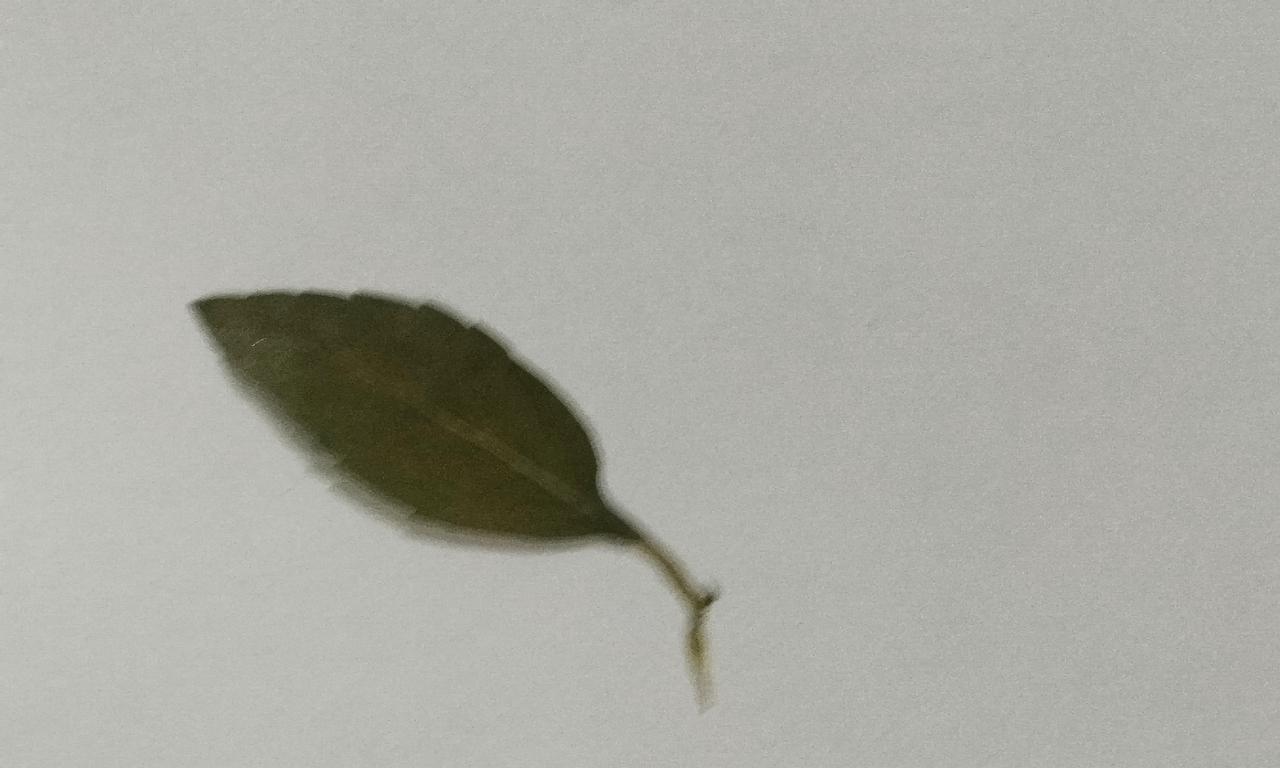
Label: Dried